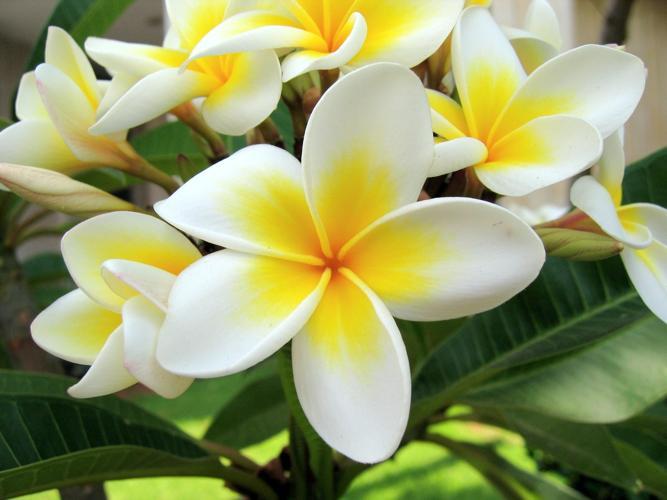
Label: frangipani